Brian Poole (American football)

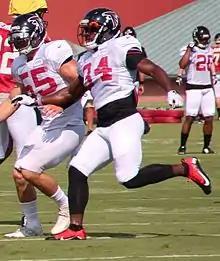
Poole (No. 34) with the Atlanta Falcons in 2016

Brian Poole (born October 20, 1992) is an American former professional football cornerback. He played college football at Florida and signed with the Atlanta Falcons as an undrafted free agent in 2016.